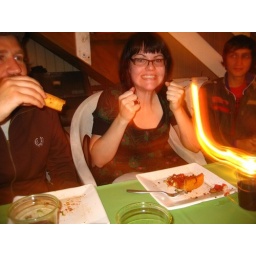
people were putting chicken in my pizza